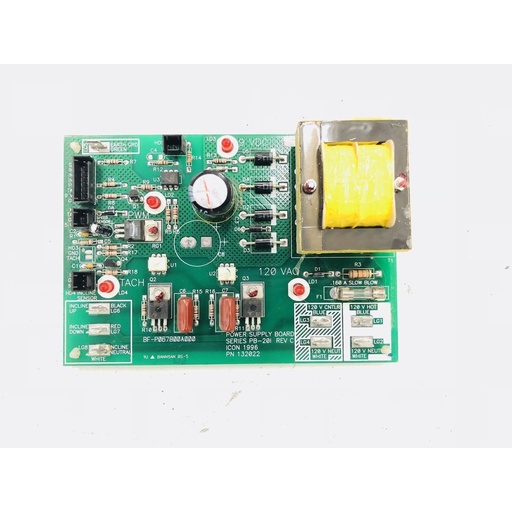
NordicTrack Image Reebok Treadmill Power Supply Board 132022
Condition Seller refurbished Part #: 132022 Used on the following models: Image 10.6Q - 831.297570 10.6Q - 831.297571 10.6Q - 831.297572 10.6Q - 831.297573 10.6Q - ICTL14070 10.6Q - IMTL14070 10.6Q - IMTL14071 10.6Q - IMTL14072 10.8Q - IMTL19370 10.8Q - IMTL19371 10.8Q - IMTL19372 NordicTrack Powertread 2000 - 831.298820 Powertread 2000 - 831.298821 Powertread 2000 - NTTL15080 Powertread 2000 - NTTL15081 Powertread 2000 - NTTL15082 Powertread 2000 - NTTL15083 Powertread 6.0 - NTTL14070 Powertread 6.0 - NTTL14071 Reebok (Icon) ACD 1 - RBTL11980 ACD 1 - RBTL11981 ACD 1 - RBTL11982 ACD 1 - RBTL11990 ACD 1 - RBTL11991 ACD 2 - RBTL13980 ACD 2 - RBTL13981 ACD 2 - RBTL13991 ACD 3 - RBTL15980 ACD 3 - RBTL15981 ACD 3 - RBTL15982 ACD 3 - RBTL15990 ACD 3 - RBTL15991
Brand: Nordictrack
Category: Electronics > Circuit Boards & Components > Printed Circuit Boards > Exercise Machine Circuit Boards